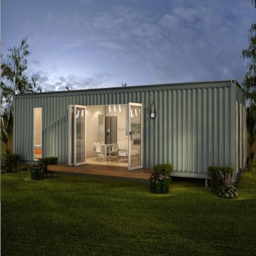
like this industrial style garden room